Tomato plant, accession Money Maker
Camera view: horizontal (90 deg, fisheye); turntable rotation: 270 degrees
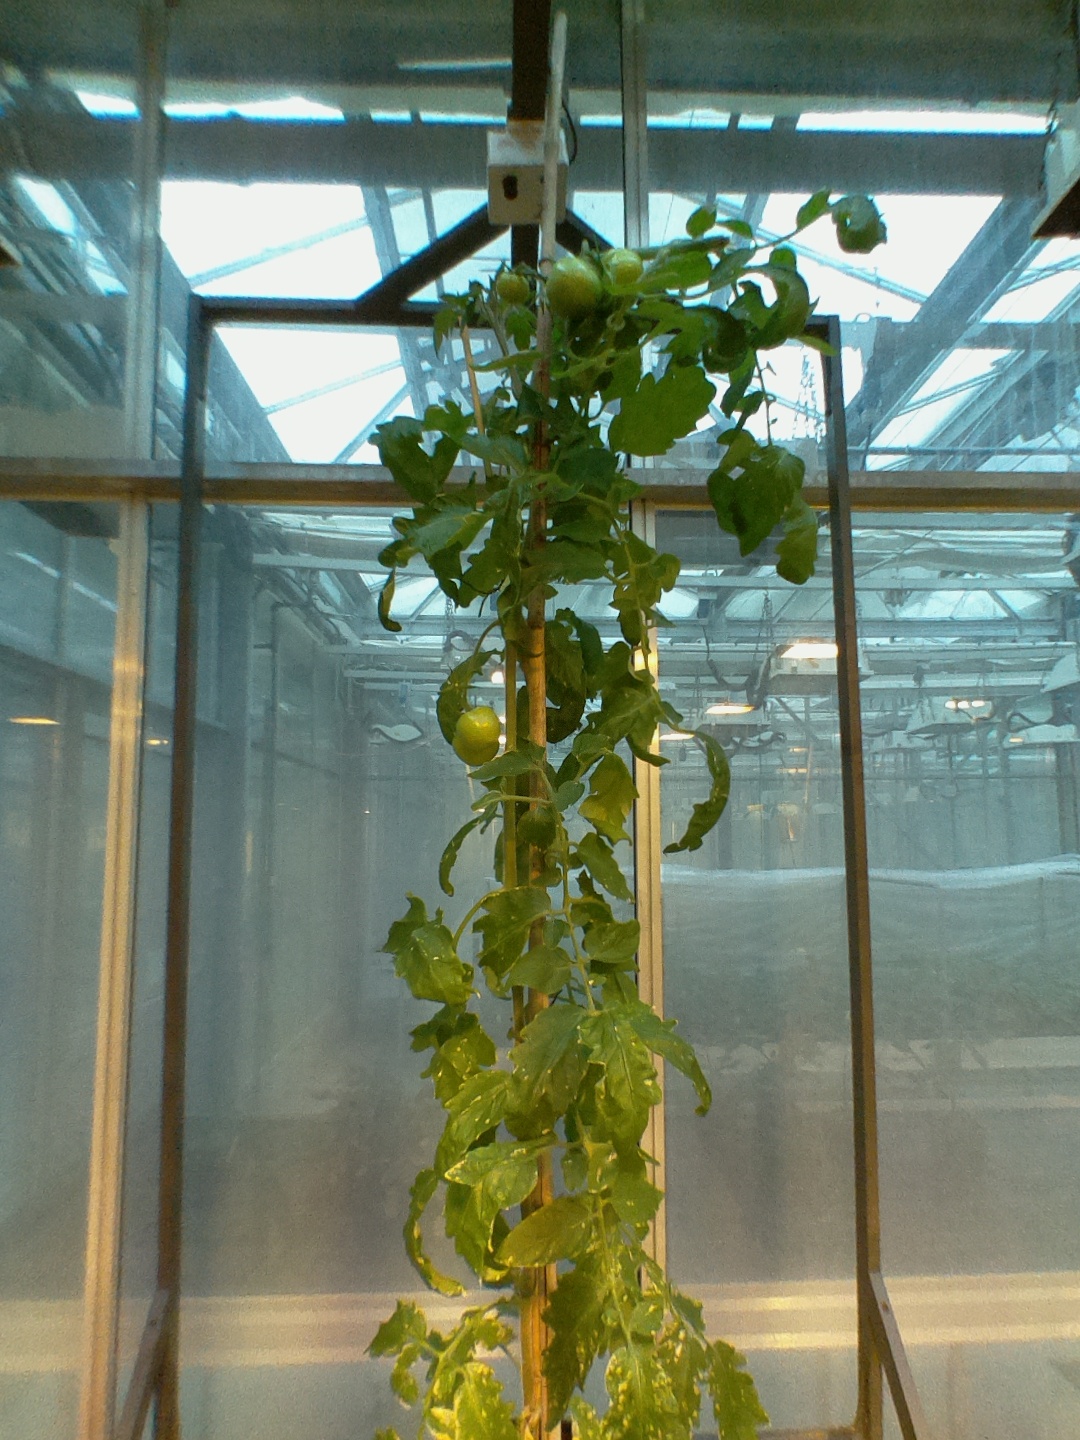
BBCH growth stage 75: 50%-60% of final fruit size